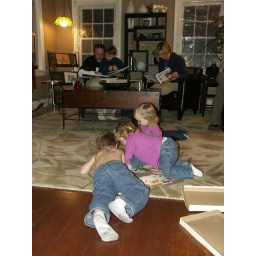
our house is freezing, but Joaichim ran around without a shirt half the night.